Roger Sherman (American football)

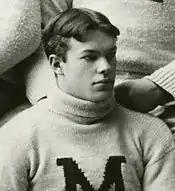
Sherman from the 1891 Michigan team photograph

In the fall of 1895, Caspar Whitney wrote a series of articles in "Harper's Weekly" contending that "professionalism" had corrupted collegiate athletics among the Western Conference schools, including Wisconsin, Northwestern, Minnesota and Michigan. One of Whitney's accusations was that Sherman, who he described as "Michigan's manager," had on October 6, 1895, while riding on a Chicago cable car, offered a Chicago Athletic Association player named Stevenson the sum of $600 to finish the season with the Michigan team. Sherman denied Whitney's charge in an interview with the "Chicago Daily Tribune":